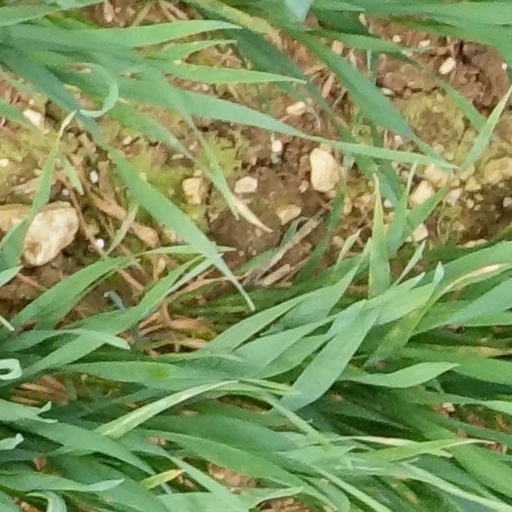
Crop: wheat